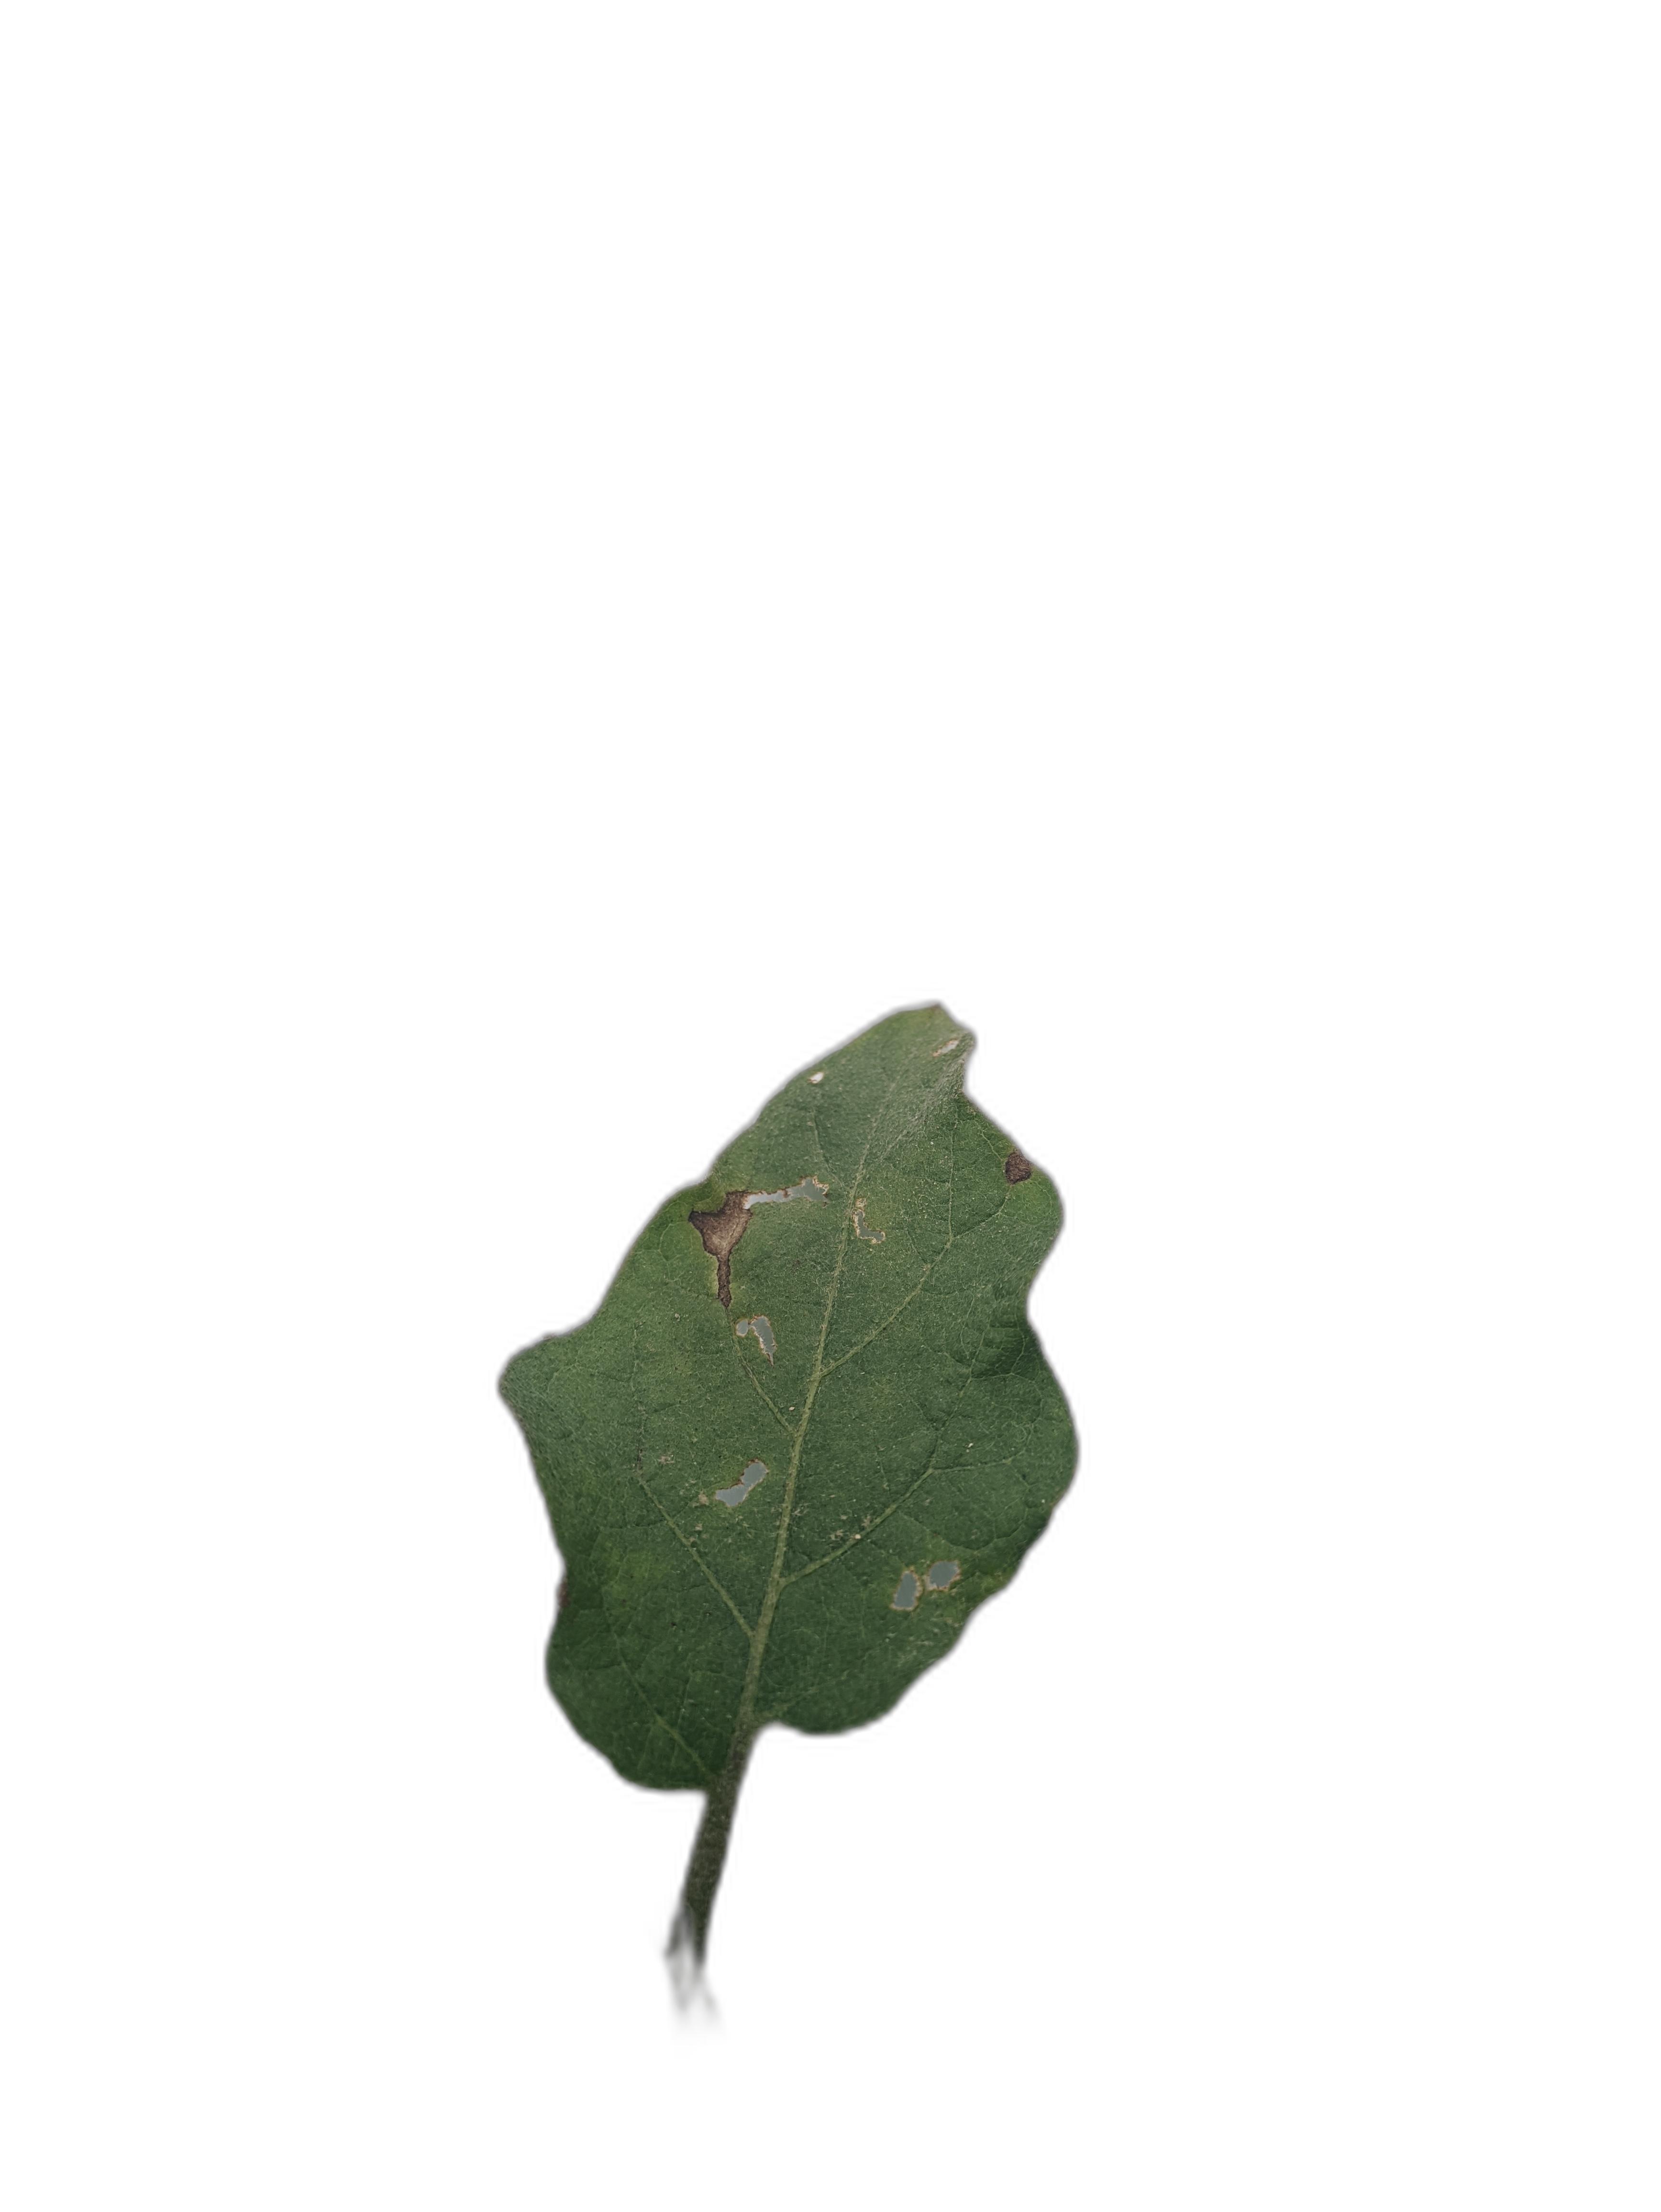
Label: Leaf Spot Disease